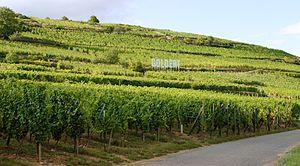
Vignoble grand cru Goldert à Gueberschwirh (Haut-Rhin)
Gueberschwihr [gebɛʁʃviʁ] est une commune française située dans le département du Haut-Rhin, en région Grand Est.